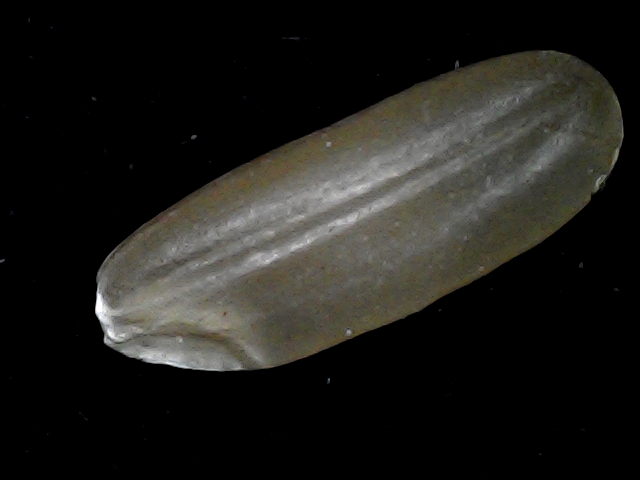
Rice variety: BR23